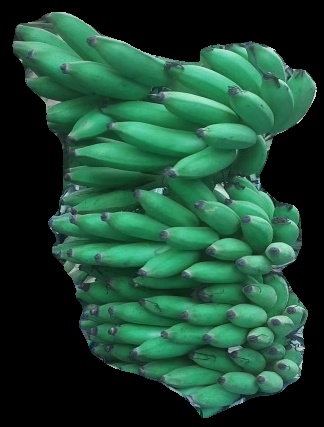
Variety: elakki-bale
Grade: grade1